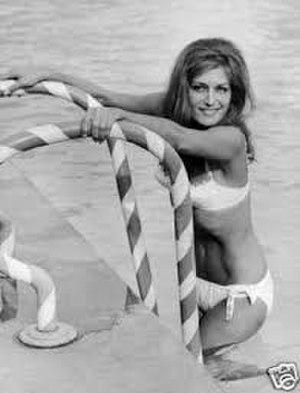
Dalida à Rome en 1965
Le bikini est un type de maillot de bain pour femme constitué d'un soutien-gorge et d'une culotte triangulaire. Ces deux pièces sont séparées et laissent à découvert le ventre, et singulièrement le nombril.
Monday, Tuesday... Laissez-moi danser est une chanson écrite par Toto Cutugno et Cristiano Minellono, adaptée en français par Pierre Delanoë et chantée par Dalida en 1979.